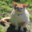
Label: cat